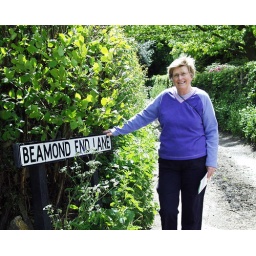
Val standing by a road name sign